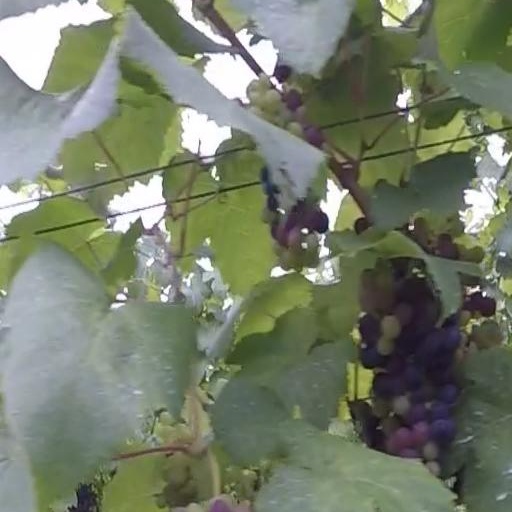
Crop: grape